Vulture Mine

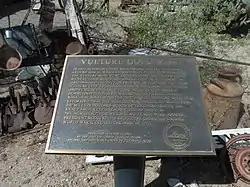
Vulture Mine Marker

The Vulture Mine was a gold mine and settlement in Maricopa County, Arizona, United States. The mine began in 1863 and became the most productive gold mine in Arizona history. From 1863 to 1942 A.D., the mine produced 340,000 ounces (9,638.8 kgs) of gold and 260,000 ounces (7,370.9 kgs) of silver. Historically, the mine attracted more than 5,000 people to the area, and is credited with founding the town of Wickenburg, Arizona. The town that served the mine was known as Vulture City.